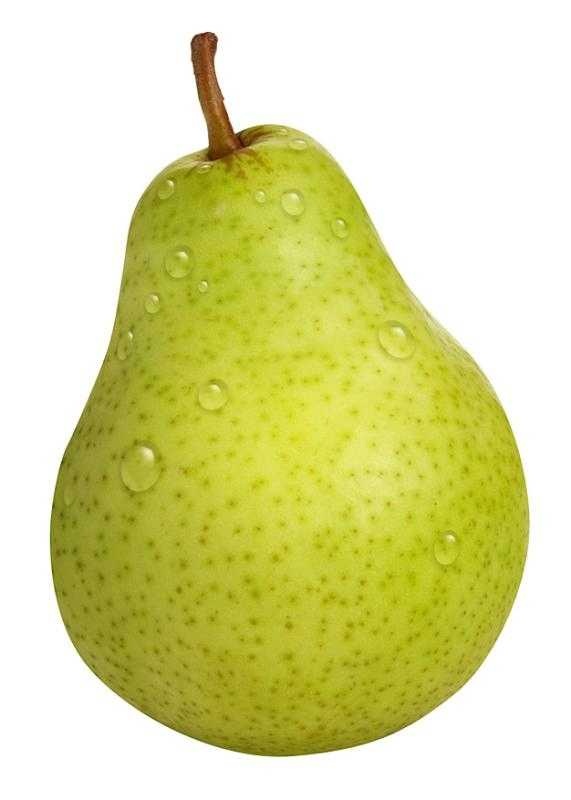
Label: Pear